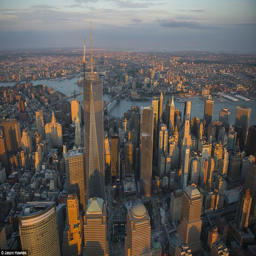
the new towers is topped by cranes set off by a sunset